Old Norse

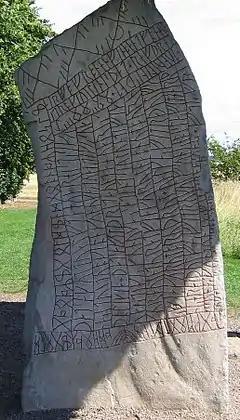
The Rök runestone in Östergötland, Sweden, is the longest surviving source of early Old East Norse. It is inscribed on both sides.

Old East Norse or Old East Nordic between 800 and 1100 is called "Runic Swedish" in Sweden and "Runic Danish" in Denmark, but for geographical rather than linguistic reasons. Any differences between the two were minute at best during the more ancient stages of this dialect group. Changes had a tendency to occur earlier in the Danish region. Even today many Old Danish changes have still not taken place in modern Swedish. Swedish is therefore the more conservative of the two in both the ancient and the modern languages, sometimes by a profound margin. The language is called "runic" because the body of text appears in runes.